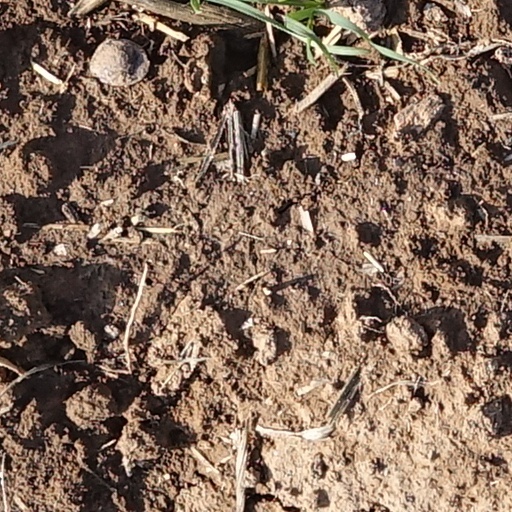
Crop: wheat